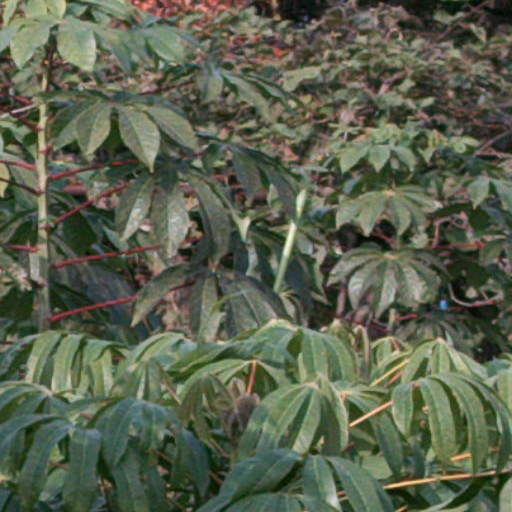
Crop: cassava